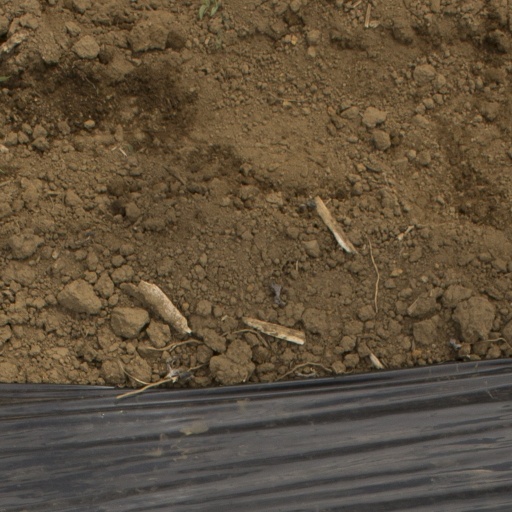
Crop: Jerusalem artichoke